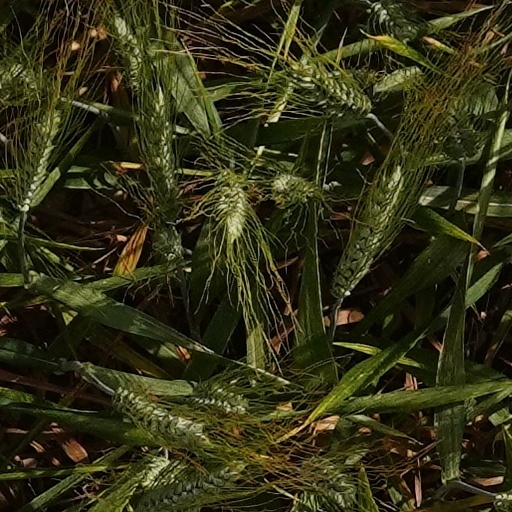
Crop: wheat